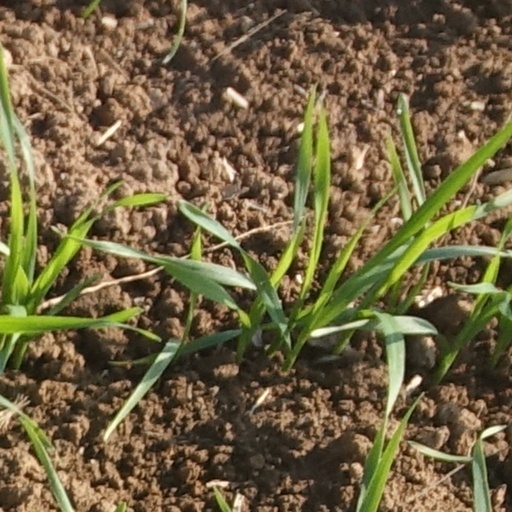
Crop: wheat